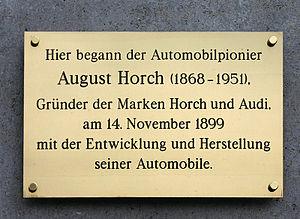
August Horch, est un industriel allemand, fondateur de la marque automobile Audi. Son leitmotiv est la technique doit faciliter l’existence de l’individu.